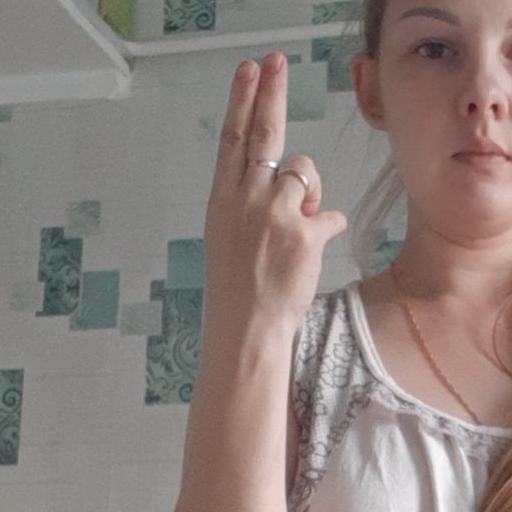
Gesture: two_up_inverted